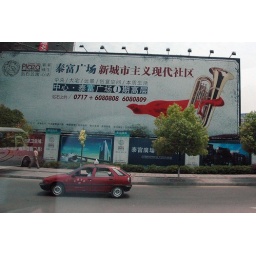
I saw this sign from the bus window and just had to get the picture - the only Tuba I saw in China.